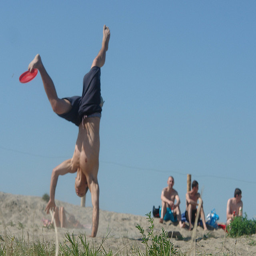
A man standing on top of his head on a sandy dune.
The man is doing a cartwheel on the beach.
A man standing on his hands in the sand.
A man throwing a frisbee with his foot on a beach.
A guy doing a flip on the beach with his friends.